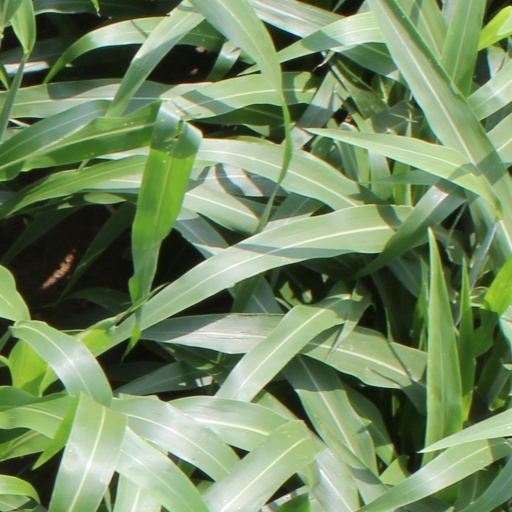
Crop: sorghum